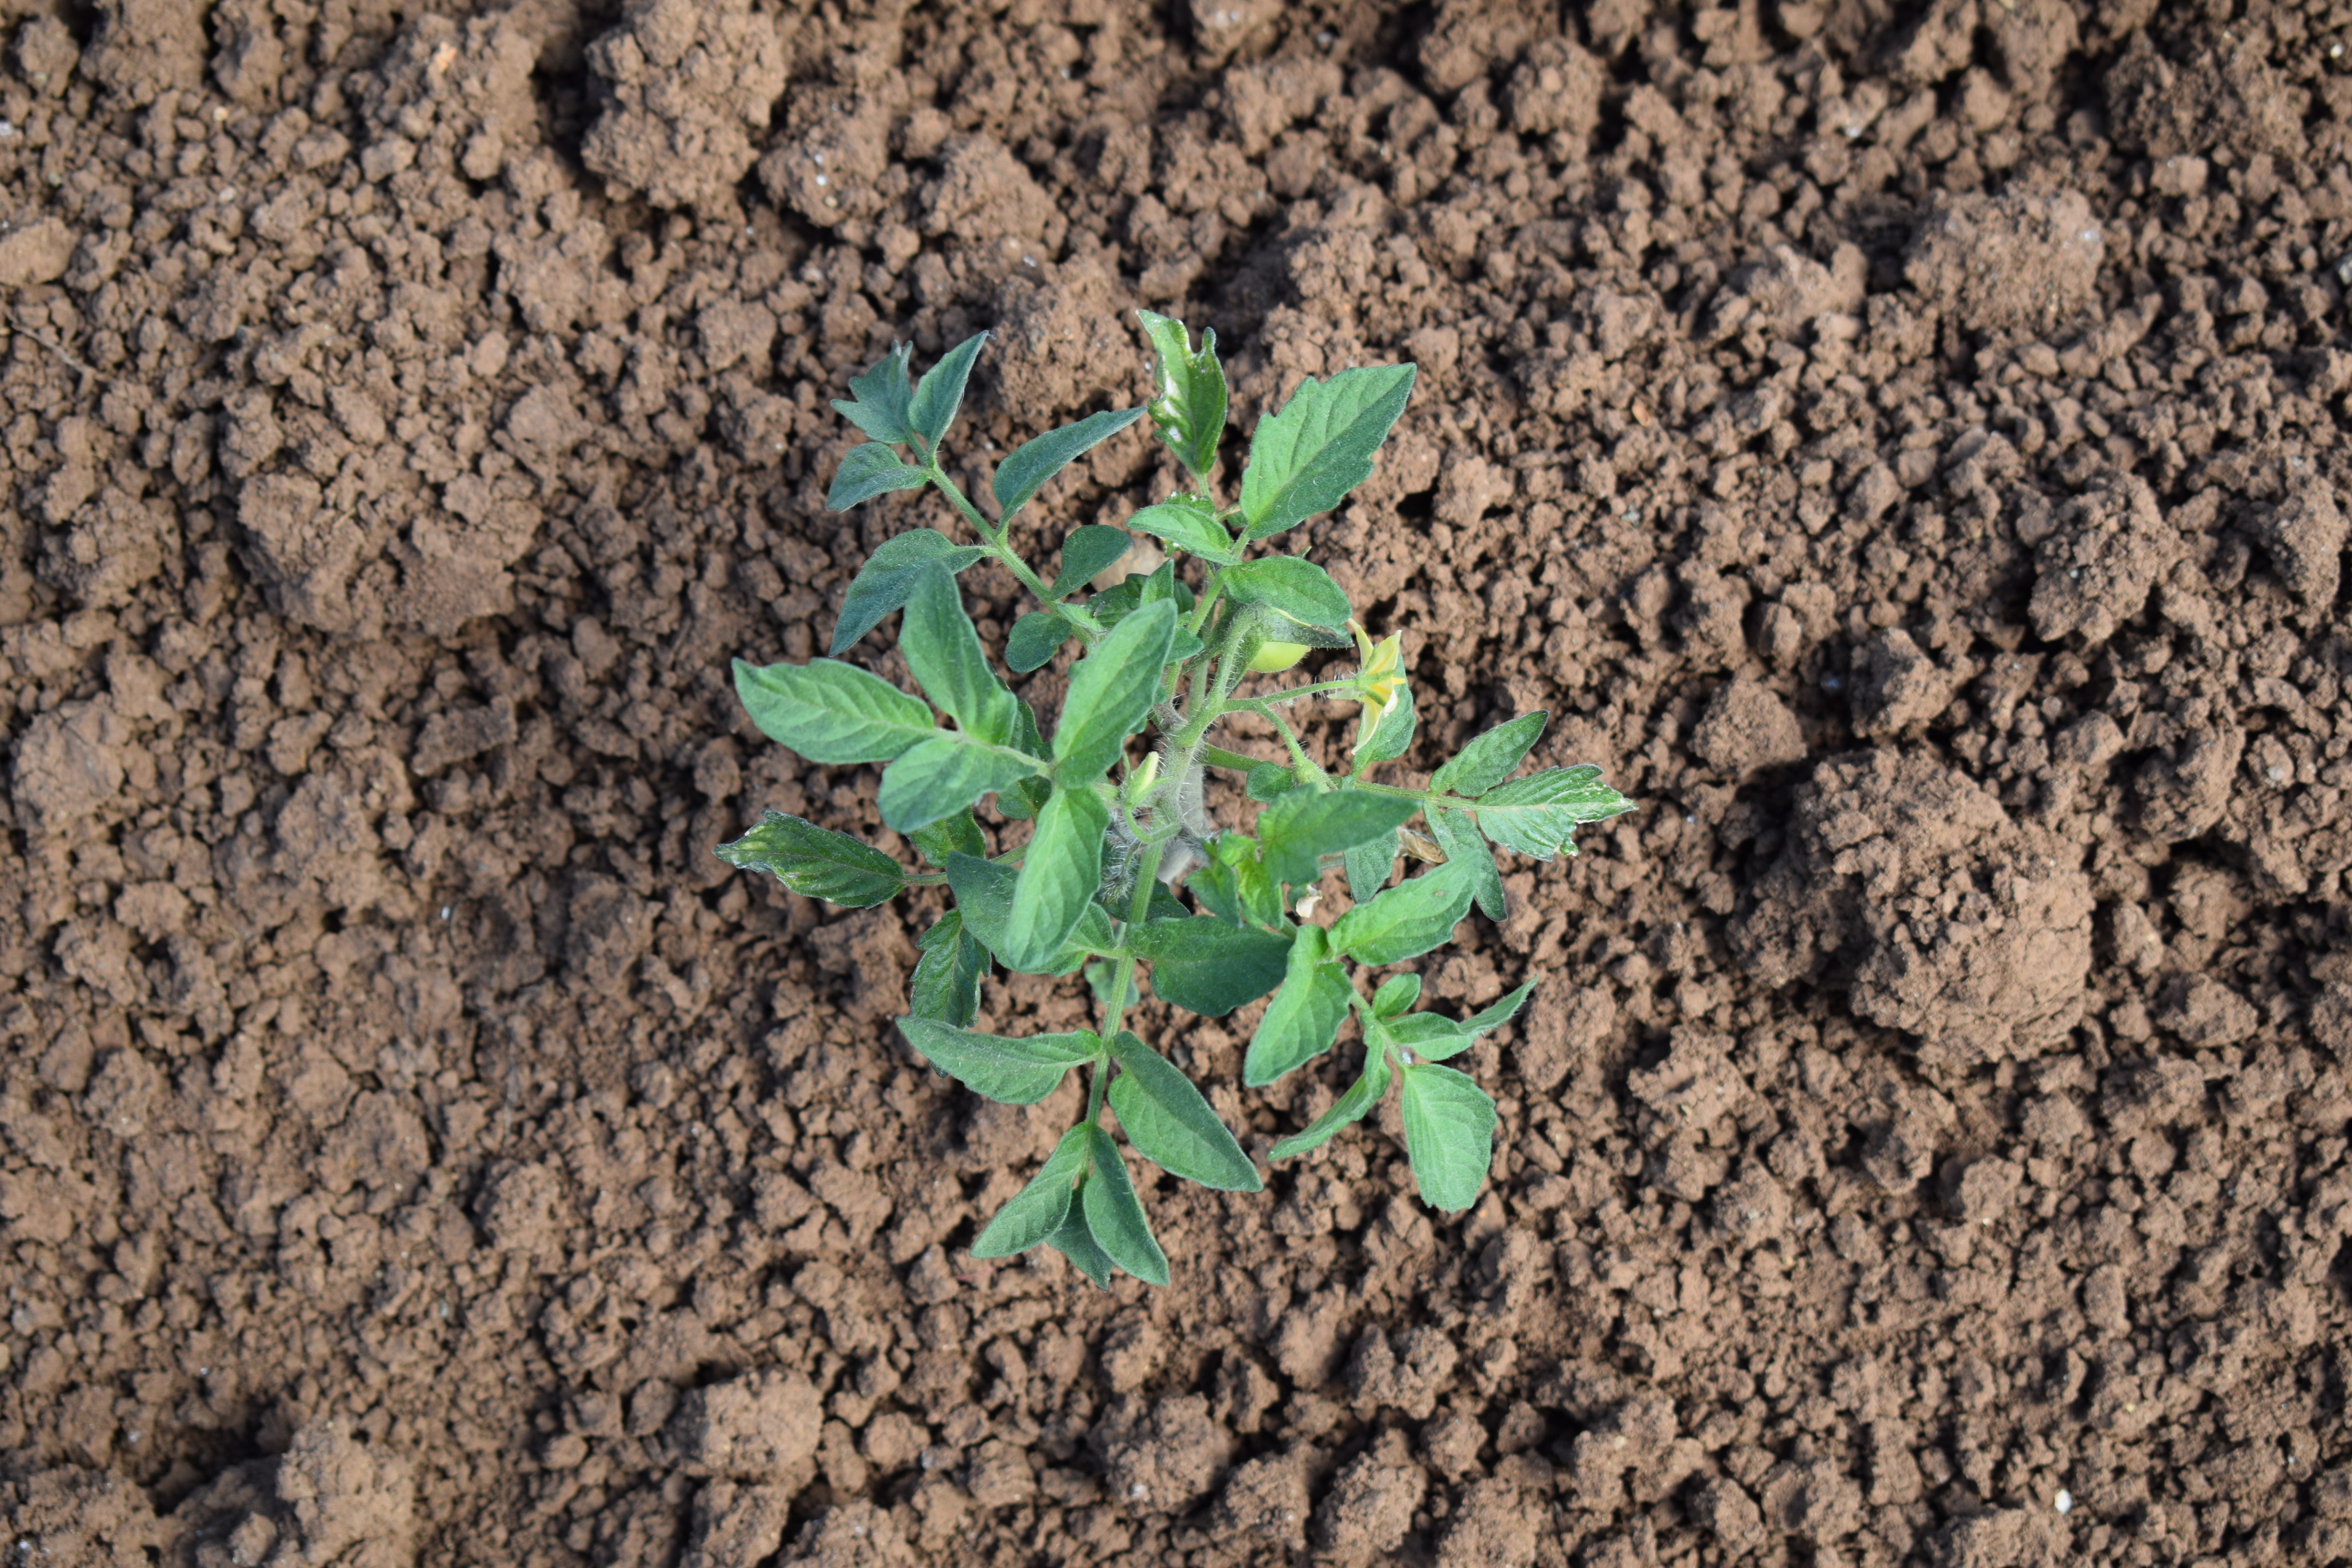
Label: tomato